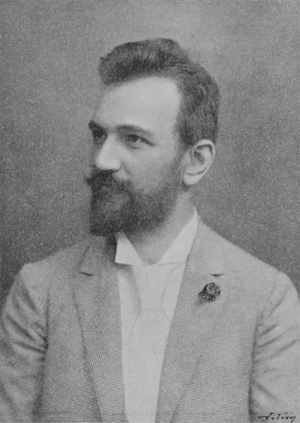
Josef Bohuslav Foerster
Josef Bohuslav Foerster var en tjekkisk komponist.